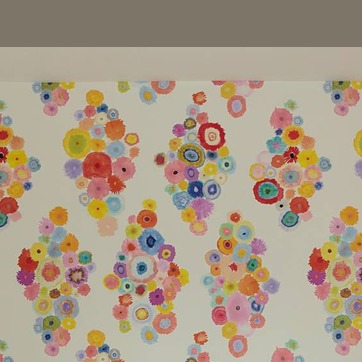
Material: wallpaper